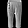
Label: Trouser